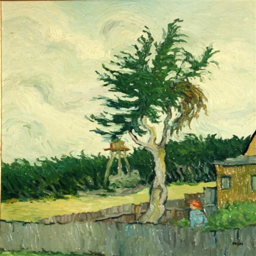
figure in a backyard under person